Rohan Bopanna

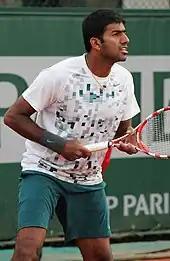
Bopanna at the 2013 French Open

Bopanna and Bhupathi played with different partners for the first three months of 2013, but rejoined forces starting with the Monte-Carlo Masters.